Issi

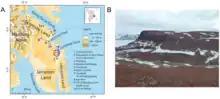
Topographic map of Jameson Land and outcrops in Buch Bjerg

On 27 July 1991, at the east coast of Greenland, on Jameson Land, in the Iron Cake site on the northern slope of the MacKnight Bjerg near the Flemingfjord, by William W. Amaral, William R. Downs, Stephen M. Gatesy, Neil H. Shubin and Niels Bonde, members of a team from Harvard University headed by Farish Jenkins, a skull was uncovered of a basal sauropodomorph. In 1994, the find was reported in the scientific literature and referred to "Plateosaurus engelhardti". In 2018, the correctness of this assignment was doubted. In 1995, a skull was discovered of a smaller juvenile animal. In 2012, an additional three skeletons were excavated. After a CAT-scan by Marco Marzola, Filippo Rotatori and Alexandra Fernandes of the first two finds, followed by a digital deformation, it was concluded in a master's thesis by Victor Beccari that they represented a taxon new to science.